National Security Agency

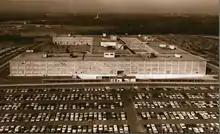
Headquarters at Fort Meade circa 1950s

Under the PRISM program, which started in 2007, NSA gathers Internet communications from foreign targets from nine major U.S. Internet-based communication service providers: Microsoft, Yahoo, Google, Facebook, PalTalk, AOL, Skype, YouTube and Apple. Data gathered include email, videos, photos, VoIP chats such as Skype, and file transfers.